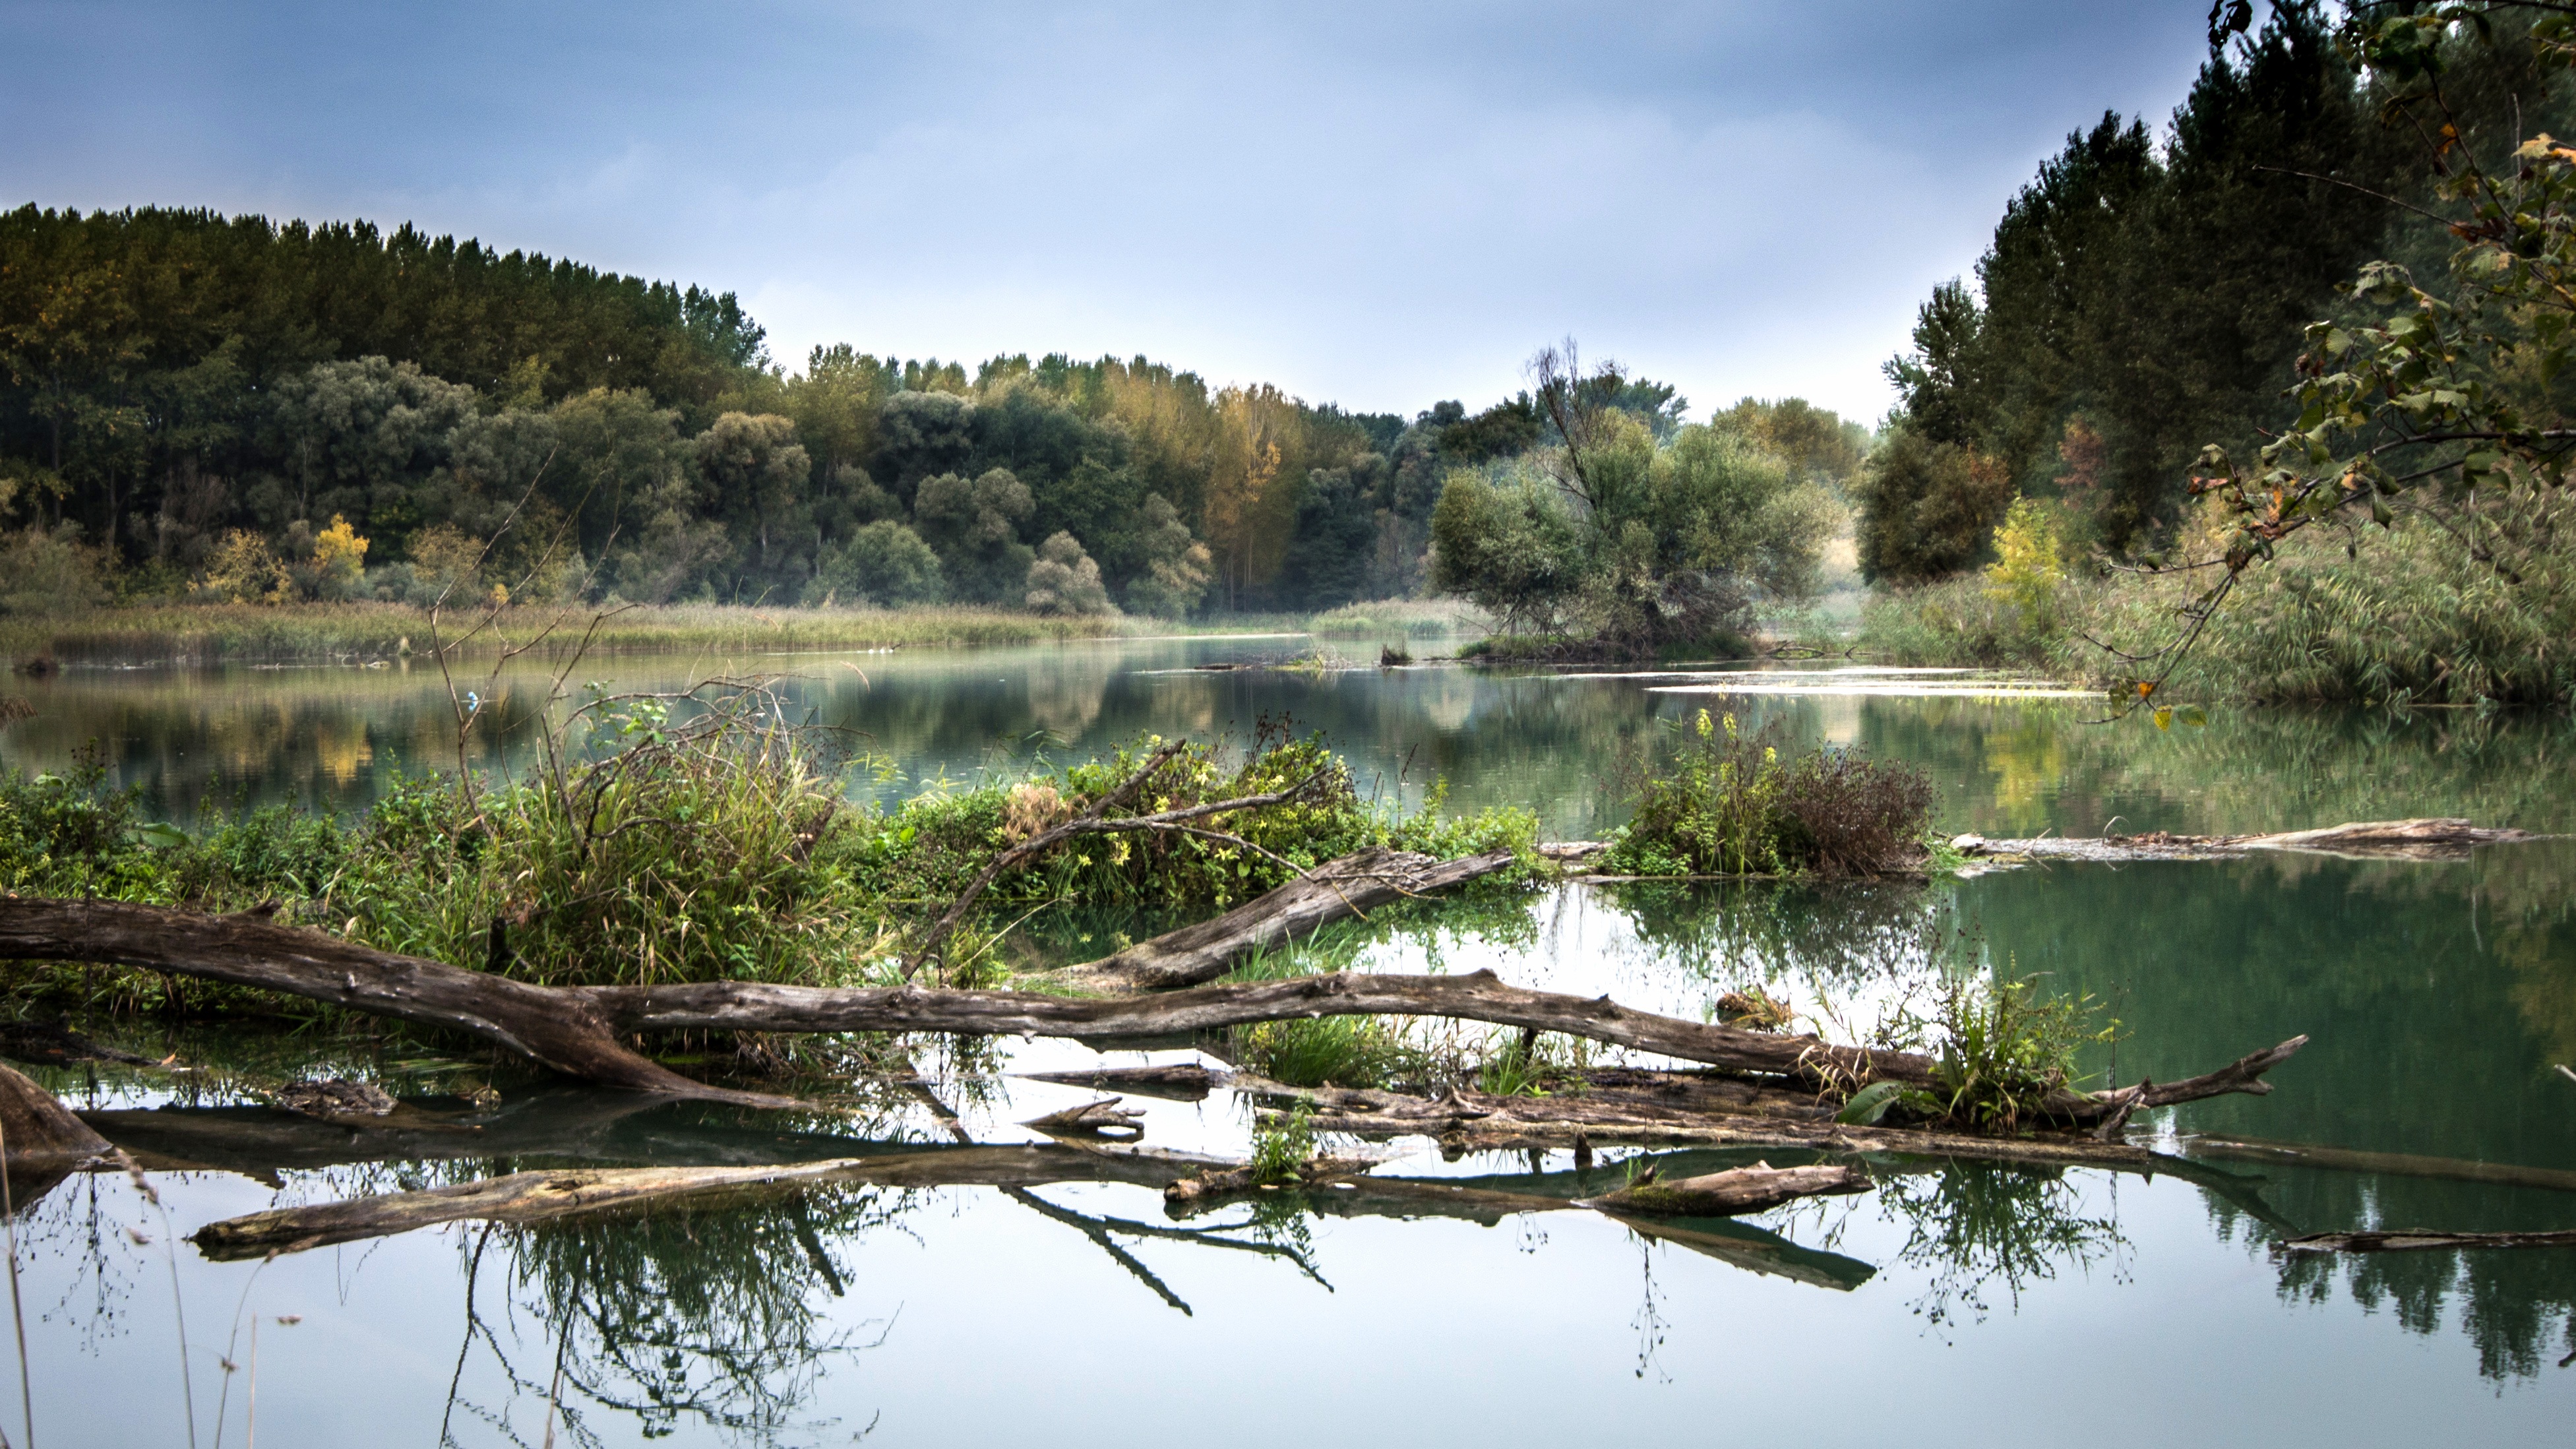
landscape, tree, water, nature, marsh, swamp, wilderness, fog, lake, river, pond, stream, reflection, autumn, romance, reservoir, body of water, trees, bank, wetland, habitat, october, loch, ecosystem, slovakia, tarn, river basin, fish pond, the danube, floodplain forest, luhy, natural environment, arm of the river